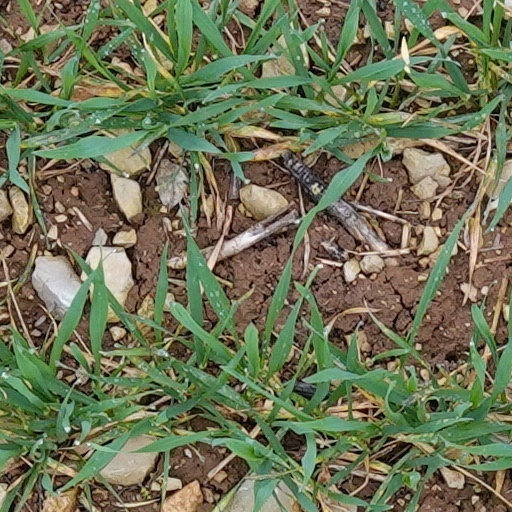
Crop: wheat